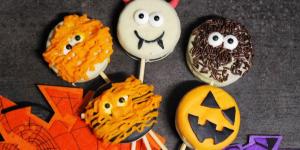
piruletas con galletas oreo